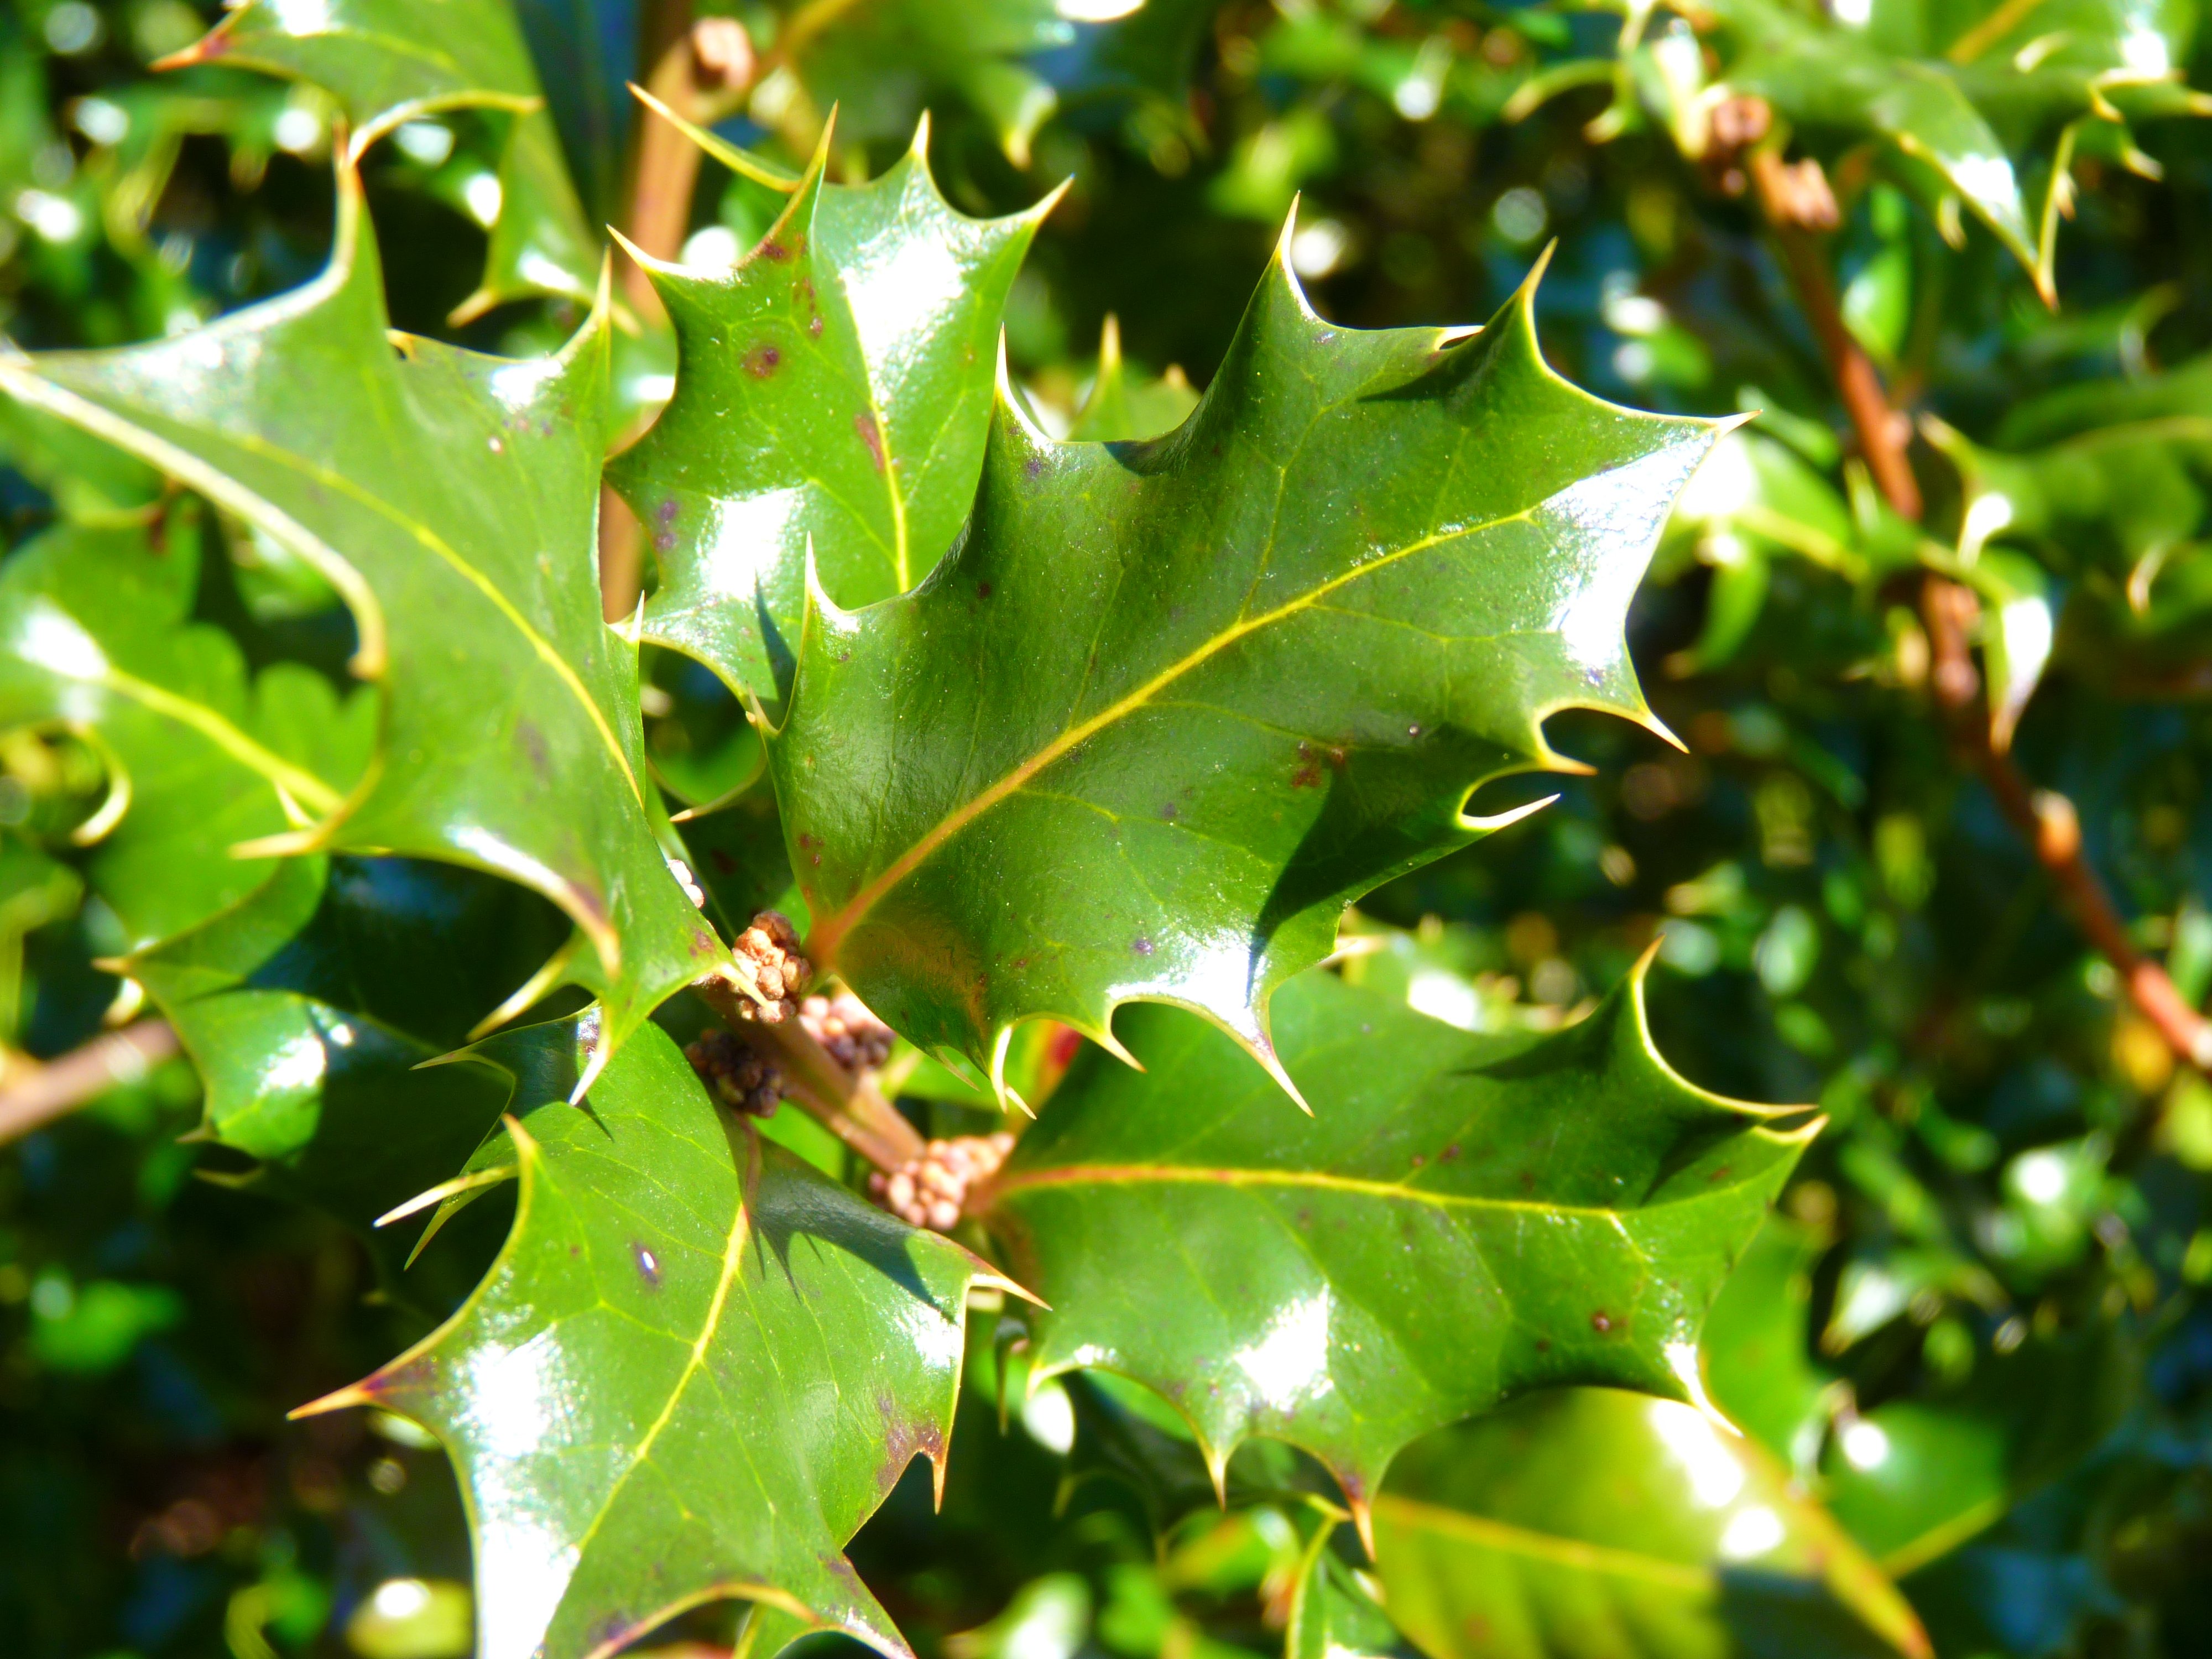
tree, nature, branch, plant, sunlight, leaf, flower, food, green, produce, evergreen, autumn, botany, flora, holly, shrub, deciduous, oak, macro photography, flowering plant, maidenhair tree, ilex, woody plant, land plant, aquifoliaceae, aquifoliales